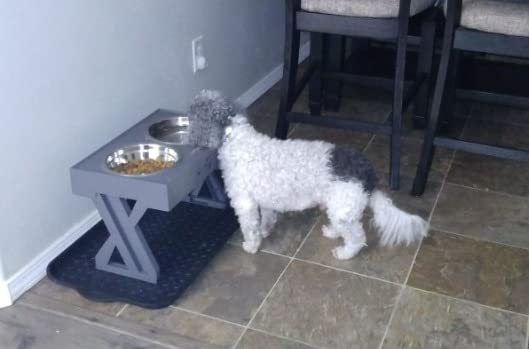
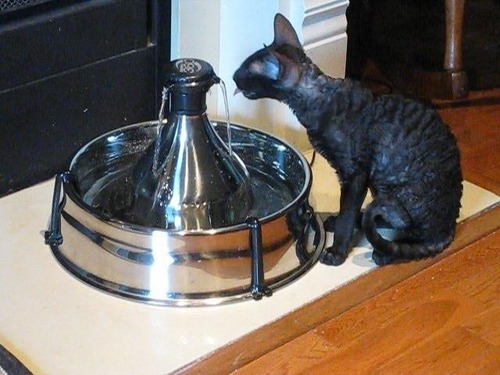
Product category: items_bowl
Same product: no